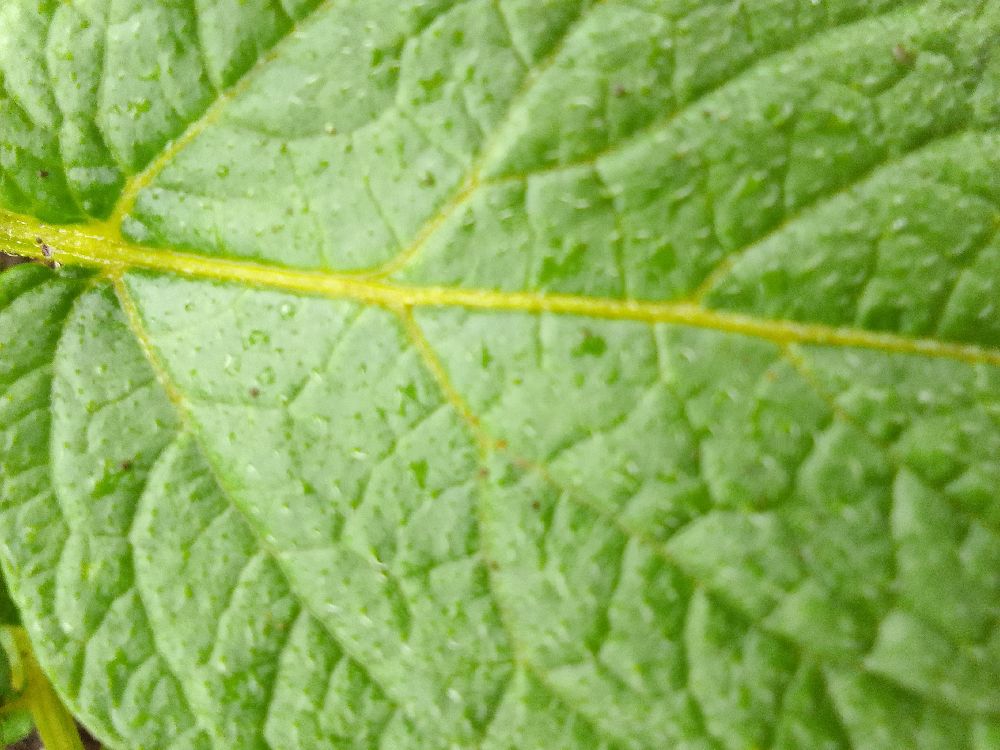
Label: Healthy